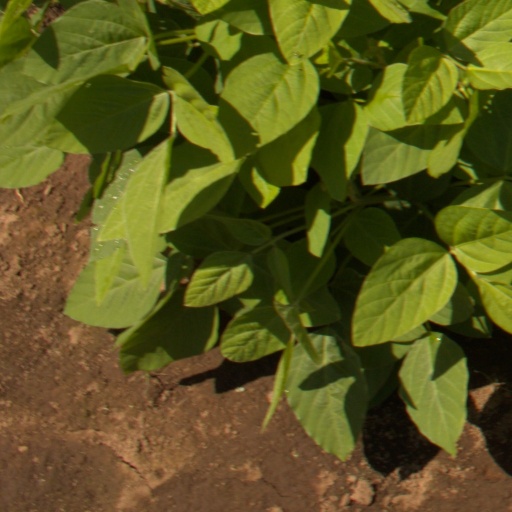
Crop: soybean